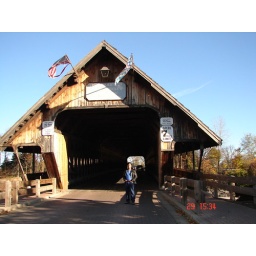
Wooden car bridge in Frankenmuth, MI